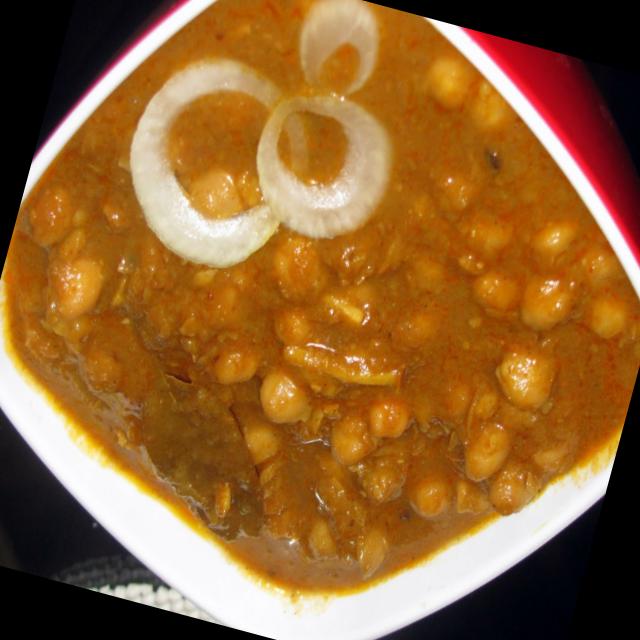
Dish: chole